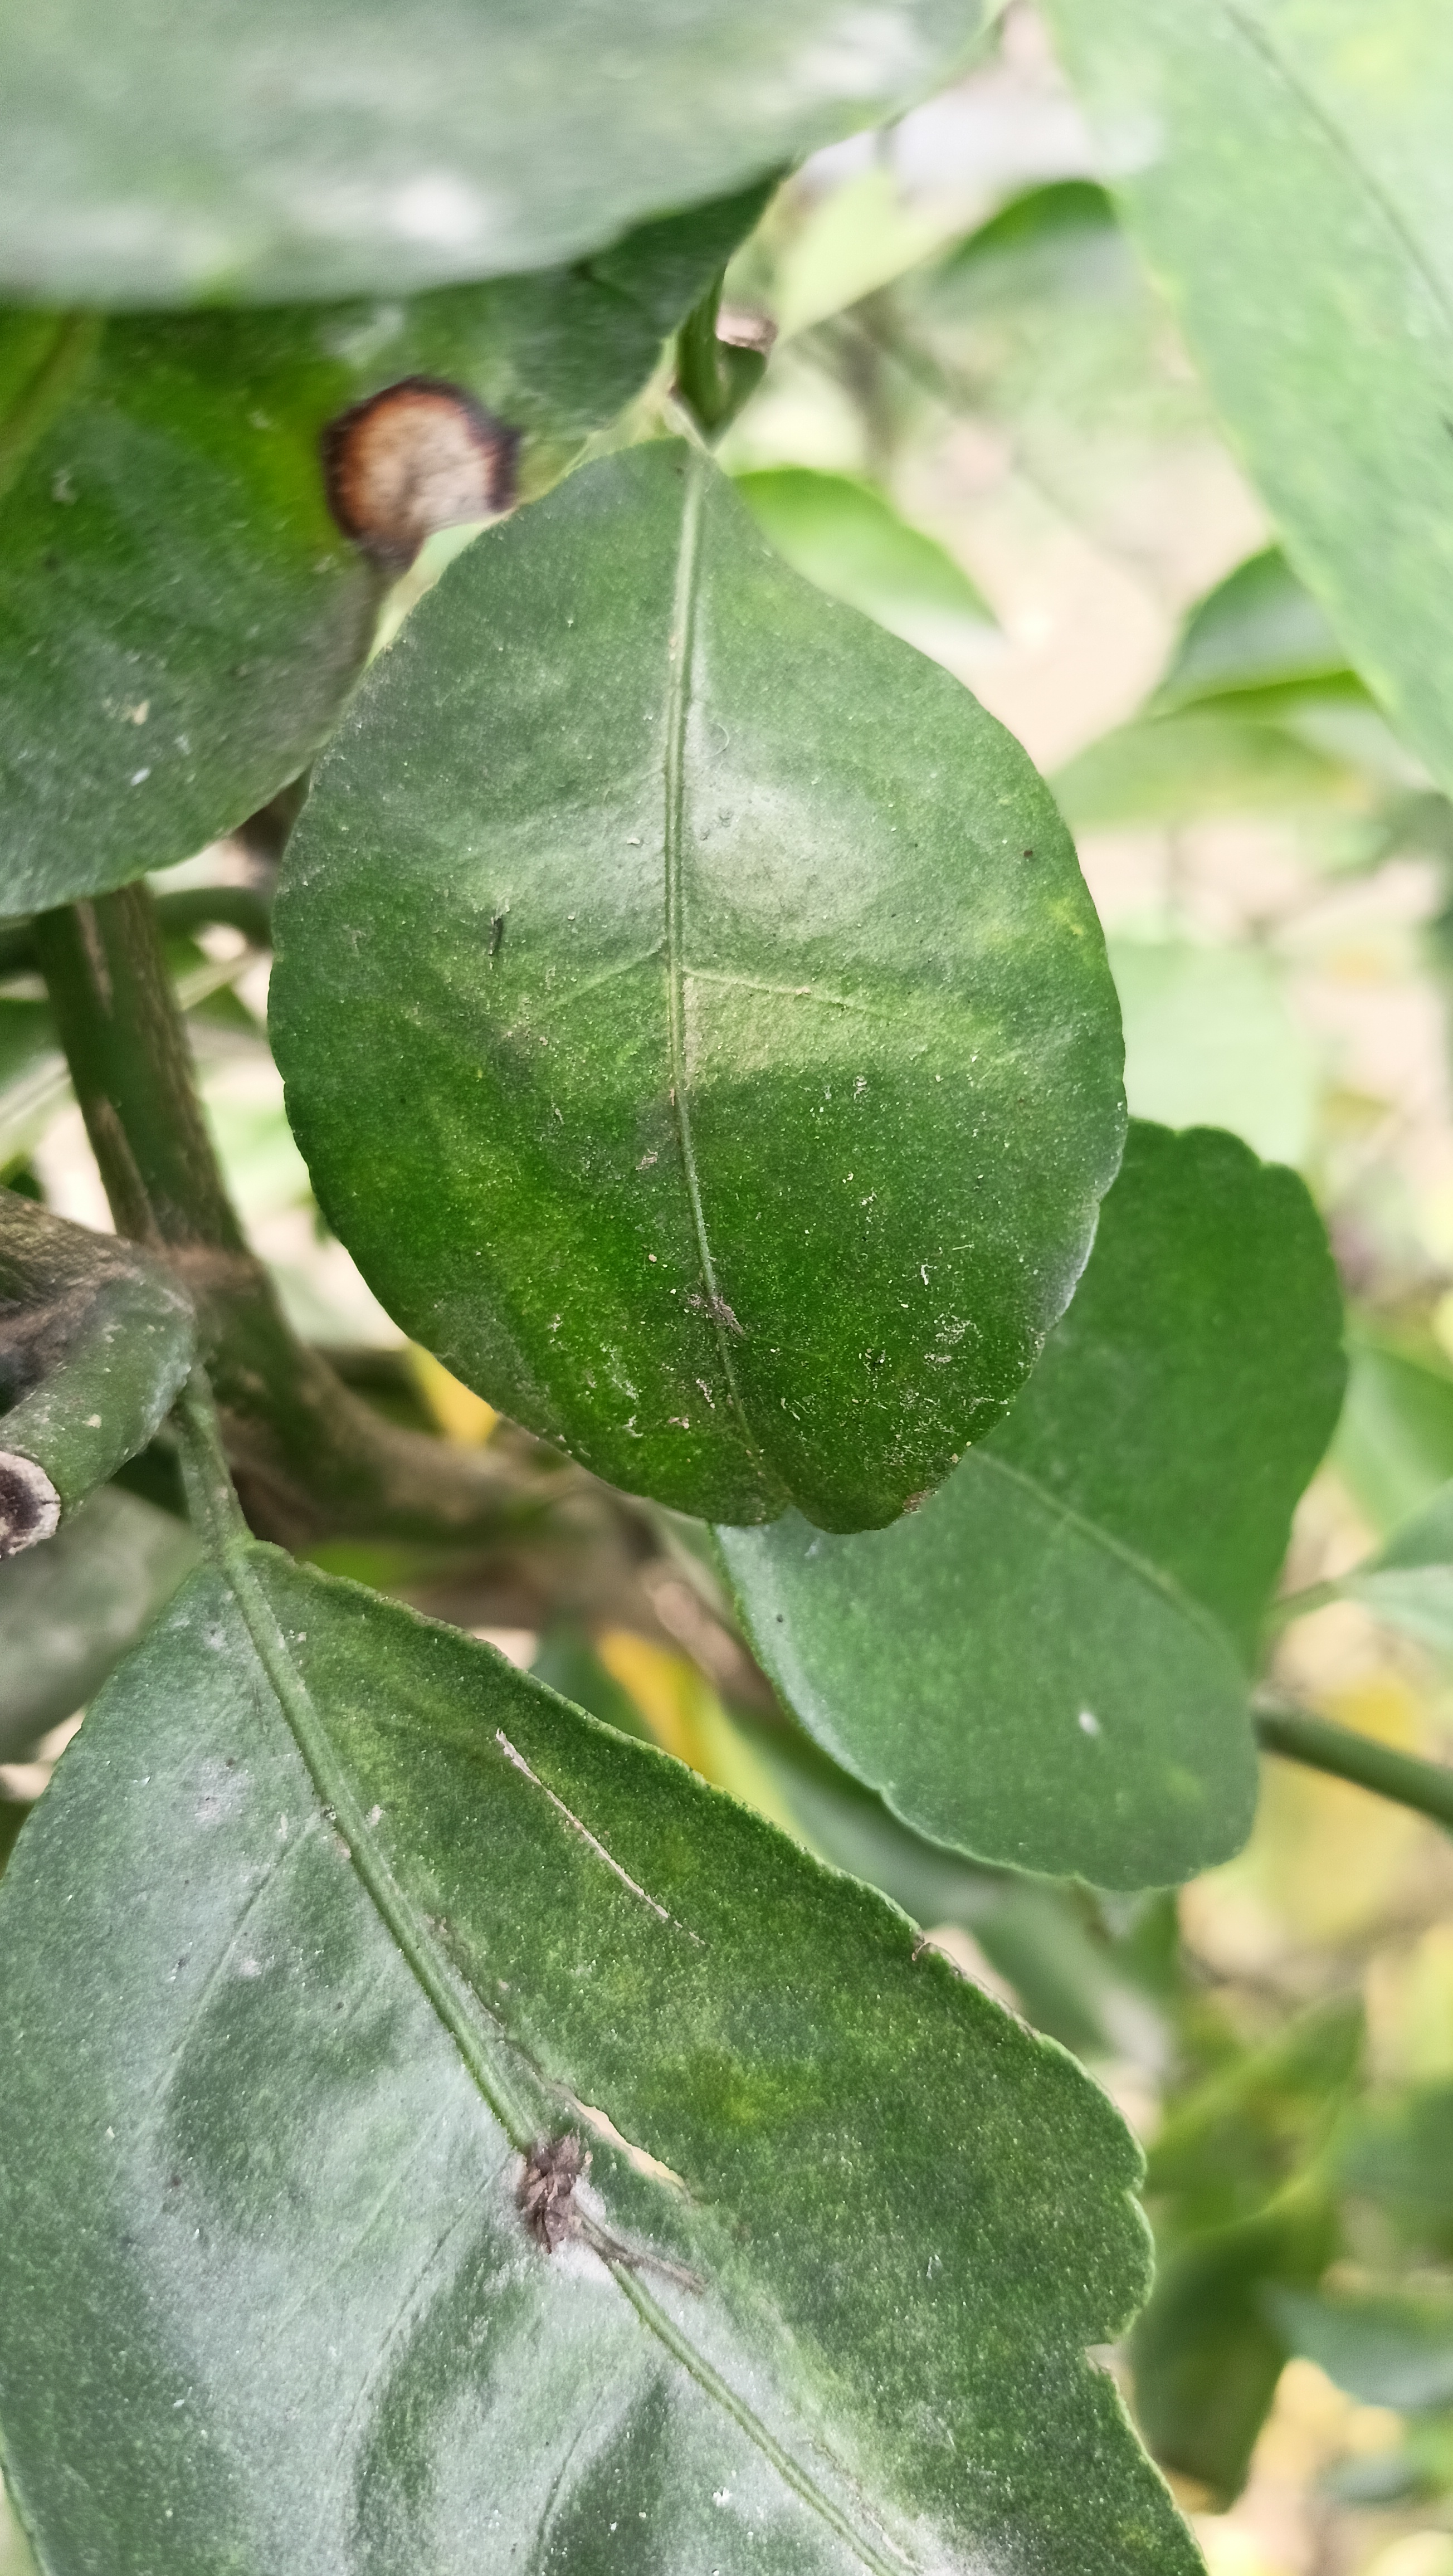
Mandarin leaf variety: China Mishti